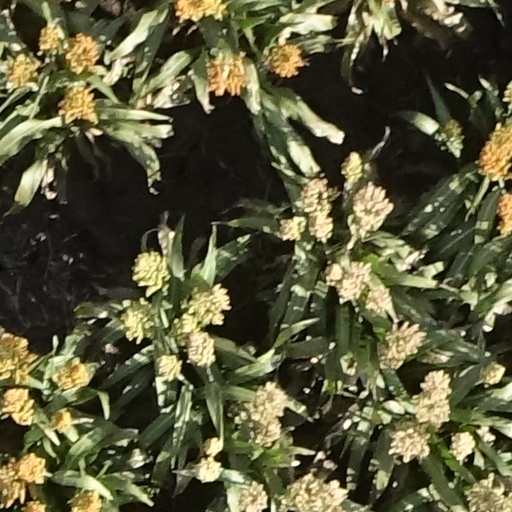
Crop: sorghum